Sarracenia oreophila

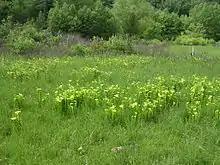
Green pitcher plant habitat

The green pitcher plant has suffered a devastating decline throughout its former range. Development for both urban and rural uses has led to the widespread alteration of the specific bog habitat of this species. Pitcher plants have also been over-collected for the commercial plant trade; such rare and unusual species are very popular with collectors. Today, around 34 naturally occurring populations persist but these are small and highly fragmented; most consist of fewer than 50 individuals.